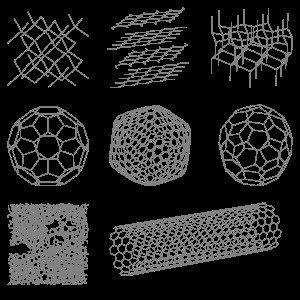
Allotropi
Otte allotrope former af kulstof:  a) Diamant,  b) Grafit,  c) Lonsdaleit (hexagonal diamant fra meteoritter,  d) C60 (Buckminsterfulleren eller buckyball),  e) C540,  f) C70,  g) Amorf kulstof og  h) kulstof nanotube eller buckytube
Allotropi betegner det fænomen at et grundstof kan optræde i flere kemisk forskellige strukturer. En lang række grundstoffer udviser allotropi, dette gælder både ikke-metaller, såvel som metaller. F.eks. kan rent kulstof optræde i adskillige strukturer, hvor de 2 nok mest kendte er grafit og diamant. Et andet eksempel er ilt med O₂ og O₃. Tin kan ved lave temperaturer omdannes til en tilstand af gråt pulver, hvorved tingenstande forvitrer. Fænomenet kaldes tinpest og kan ligefrem smitte. Fosfor findes i to former, hvidt fosfor, der er giftigt, kan selvantænde og benyttes i våben, der giver dybe forbrændinger og rødt fosfor, der er mindre giftigt og ikke selvantænder. Svovl kan optræde i adskillige tilstandsformer, skiftet mellem dem sker ved temperaturændringer. Plastisk svovl kan benyttes til at tage aftryk af nøgler.